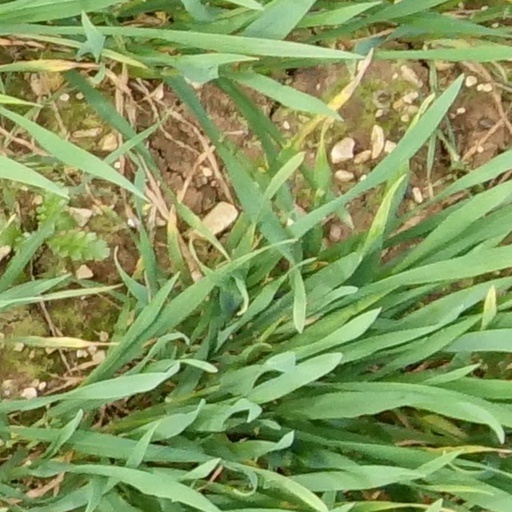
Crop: wheat